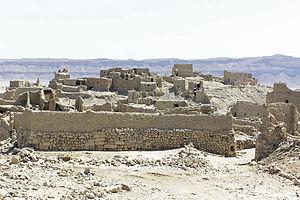
Yémen - Ruines du rempart de Shabwah
Shabwa est l'ancienne capitale de la région du Hadramaout, à la limite est du Wadi Hadramaout, à 30 km de la vallée actuelle, à la limite du désert, sans doute pour le contrôle des caravanes.
Chabwa est une province du Yémen, du Sud-Est du Yémen, dont la capitale est Ataq. Elle est également le nom d'un village de ce gouvernorat, situé à 95 km au Nord d'Ataq.